Shotgun Wedding (2022 film)

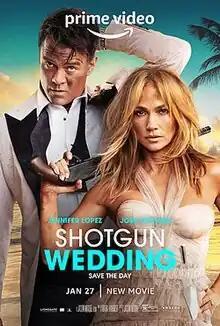
Release poster

Shotgun Wedding is a 2022 American romantic action comedy film directed by Jason Moore and written by Mark Hammer. It stars Jennifer Lopez, Josh Duhamel, Sônia Braga, Jennifer Coolidge, Lenny Kravitz, and Cheech Marin.